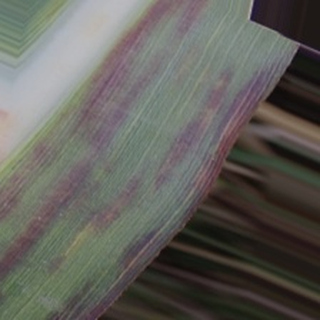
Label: sugarcane_bacterial_blight